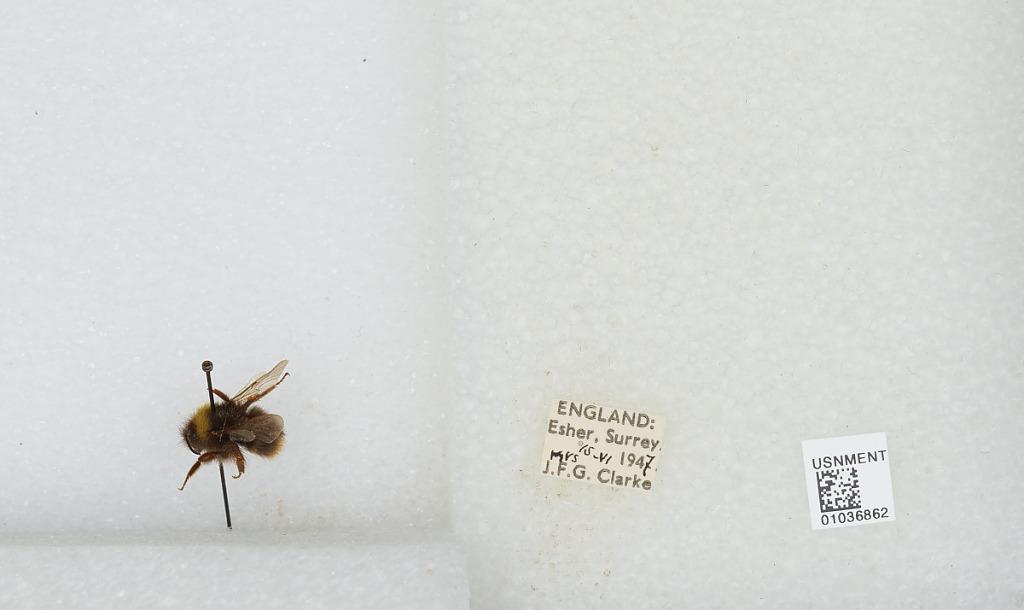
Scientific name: Bombus (Pyrobombus) pratorum (Linnaeus)
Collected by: J. Clarke
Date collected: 1947-6-15
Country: United Kingdom
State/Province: England
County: Surrey
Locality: Esher
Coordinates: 51.3691, -0.365